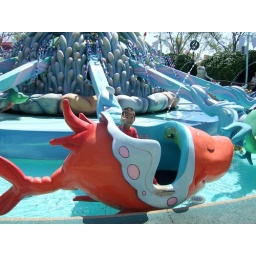
one fish, two fish - in red